Hamilton Hume

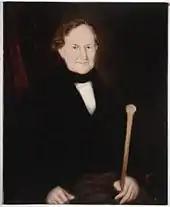
His father – Andrew Hamilton Hume, painted by Joseph Backler

When Hume was only 17 years of age, he began exploring the country beyond Sydney with his younger brother John and an Aboriginal boy as far to the south-west as Berrima, and soon developed into a good bushman. In 1817, Hume went on a journey with James Meehan, the deputy surveyor-general, and Charles Throsby during which Lake Bathurst and the Goulburn Plains were sighted. Subsequently, in 1818, he went with John Oxley and Meehan to Jervis Bay.